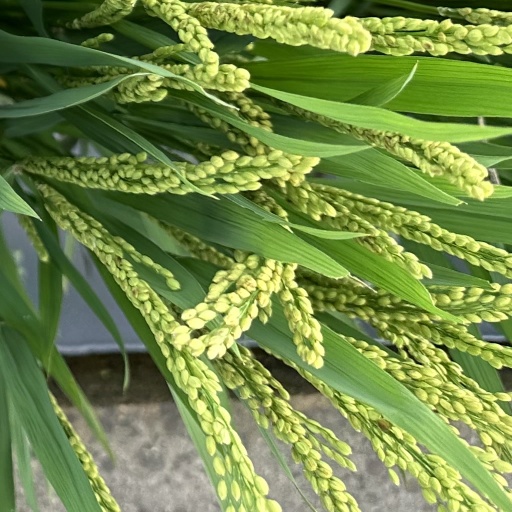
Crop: rice